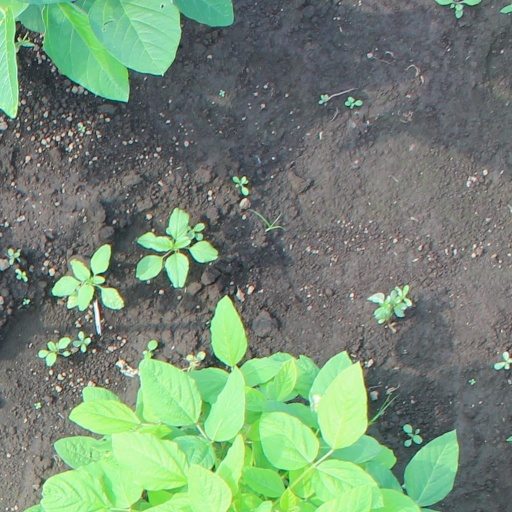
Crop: soybean